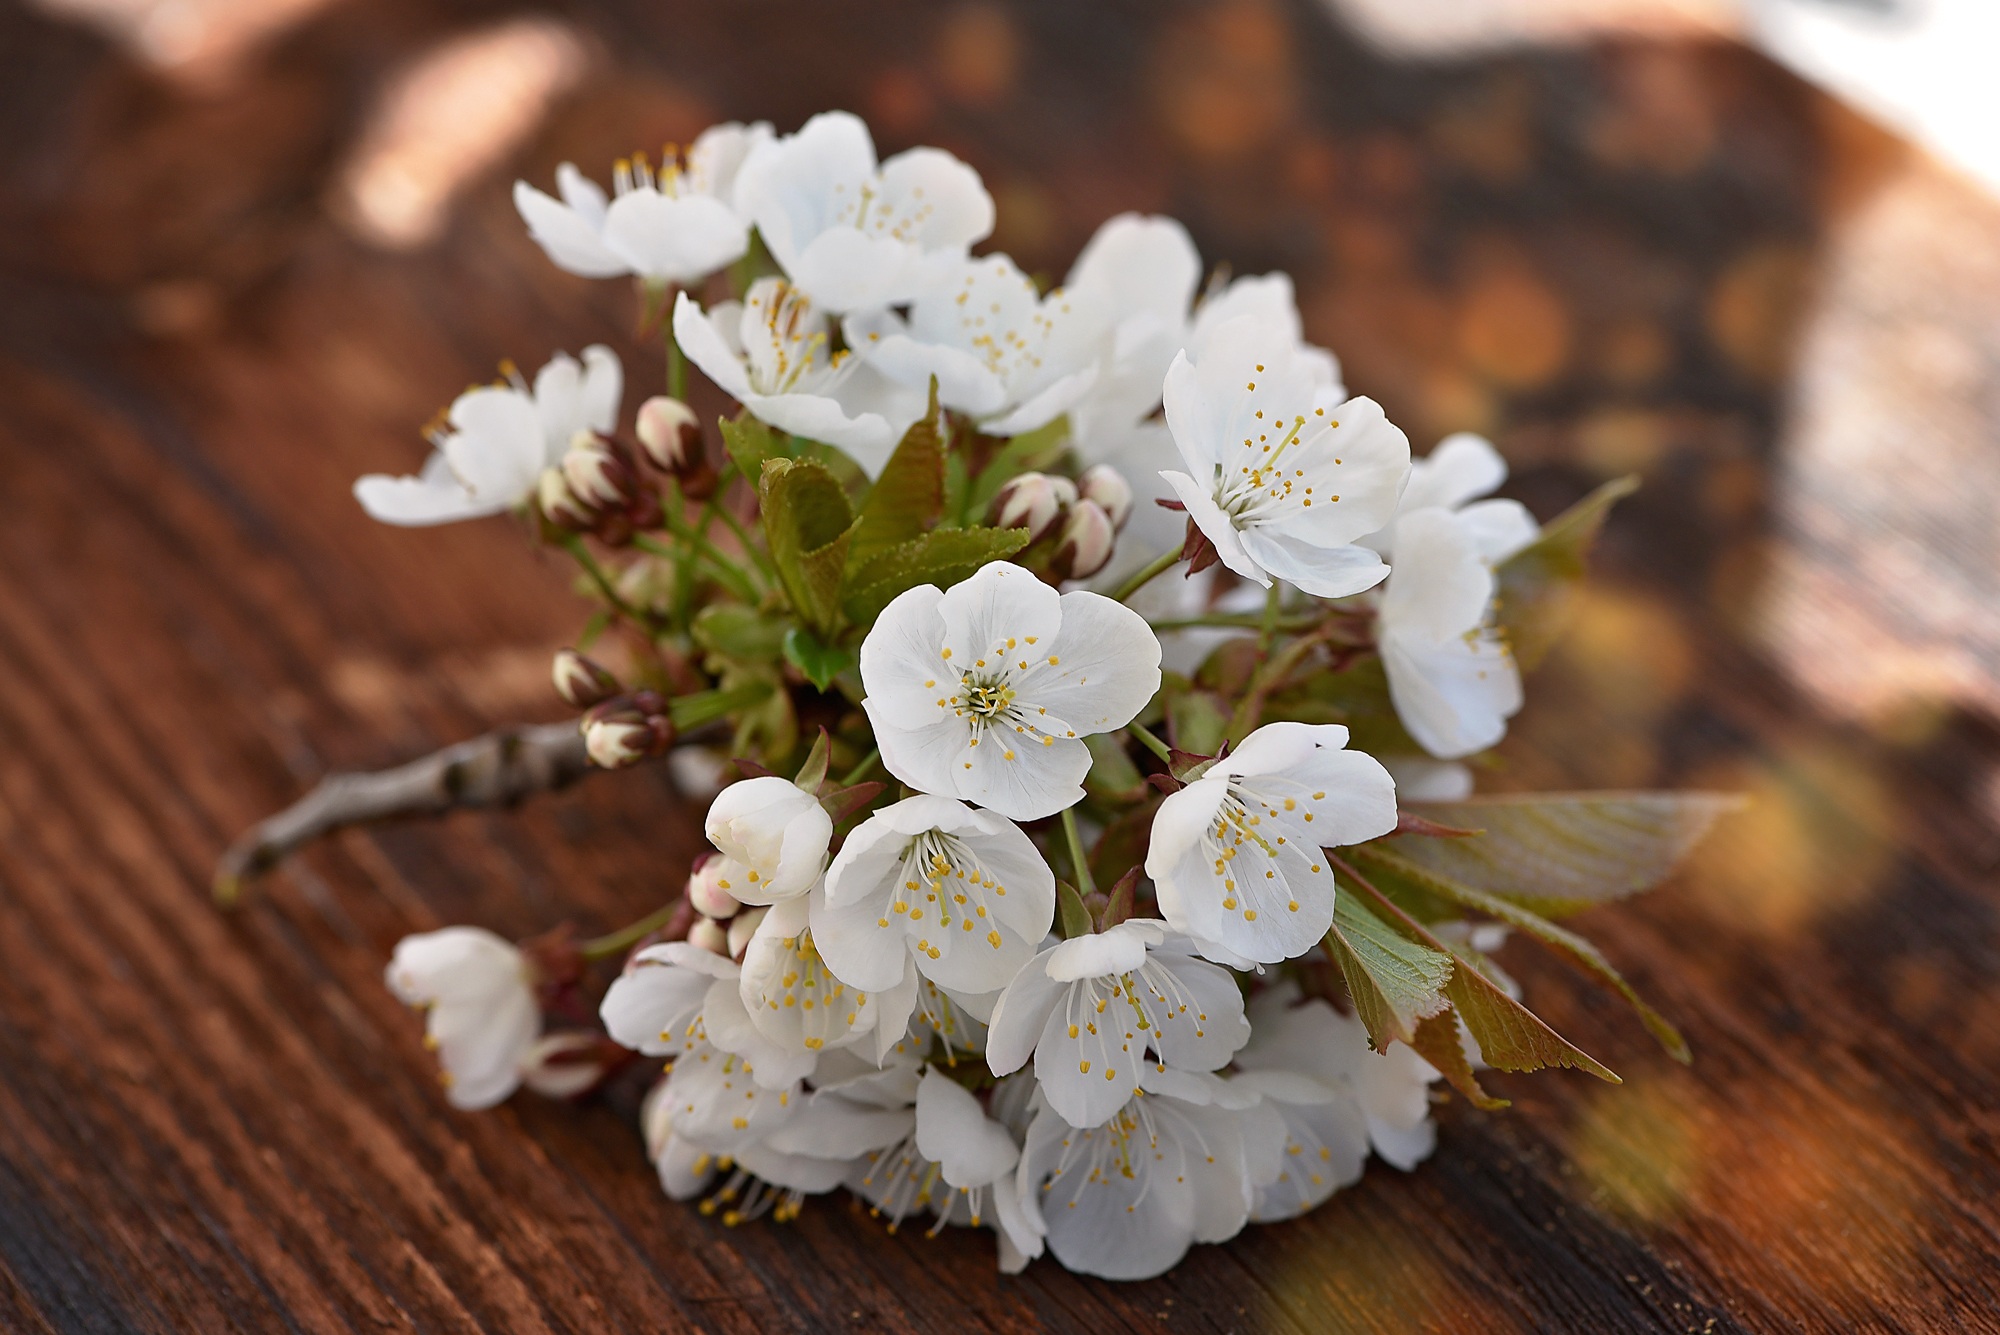
nature, branch, blossom, plant, wood, white, leaf, flower, petal, food, spring, produce, close, flora, flowers, close up, floristry, macro photography, flowering plant, cherry blossoms, flower bouquet, floral design, cherry blossom branch, land plant, flower arranging